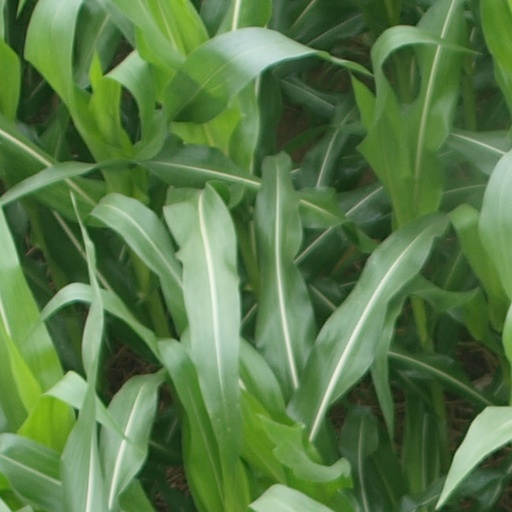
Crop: maize; corn